United States in Prophecy

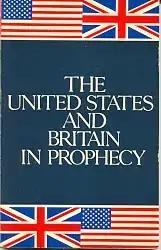
Front cover of Herbert Armstrong's "United States and Britain in Prophecy" (1945)

United States in Prophecy was the original title of a publication that became known by its longer name of United States and British Commonwealth in Prophecy and published in various editions and formats after 1945. It was written under the byline of Herbert W. Armstrong who had assistance from staff members of Ambassador College. The publication related the views, beliefs and teachings of the Worldwide Church of God with regards to the identity of the so-called Ten Lost Tribes of Israel and for many years it was distributed as a companion booklet to "1975 in Prophecy!" by the same author and publisher.